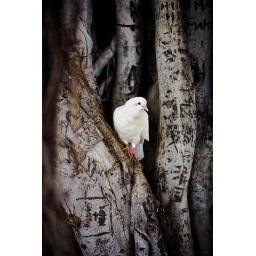
Birdie bird in tree